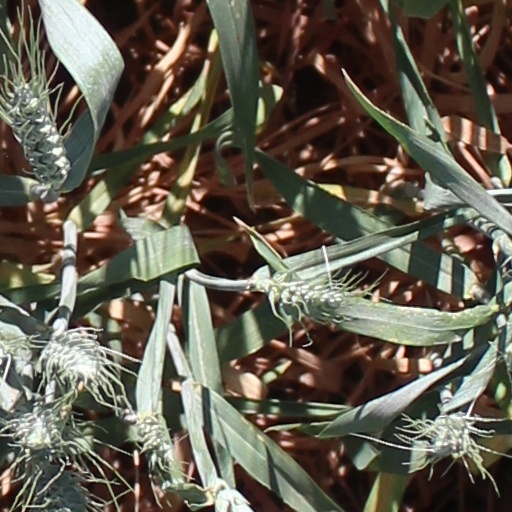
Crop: wheat